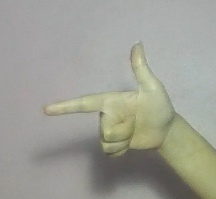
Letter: yaa